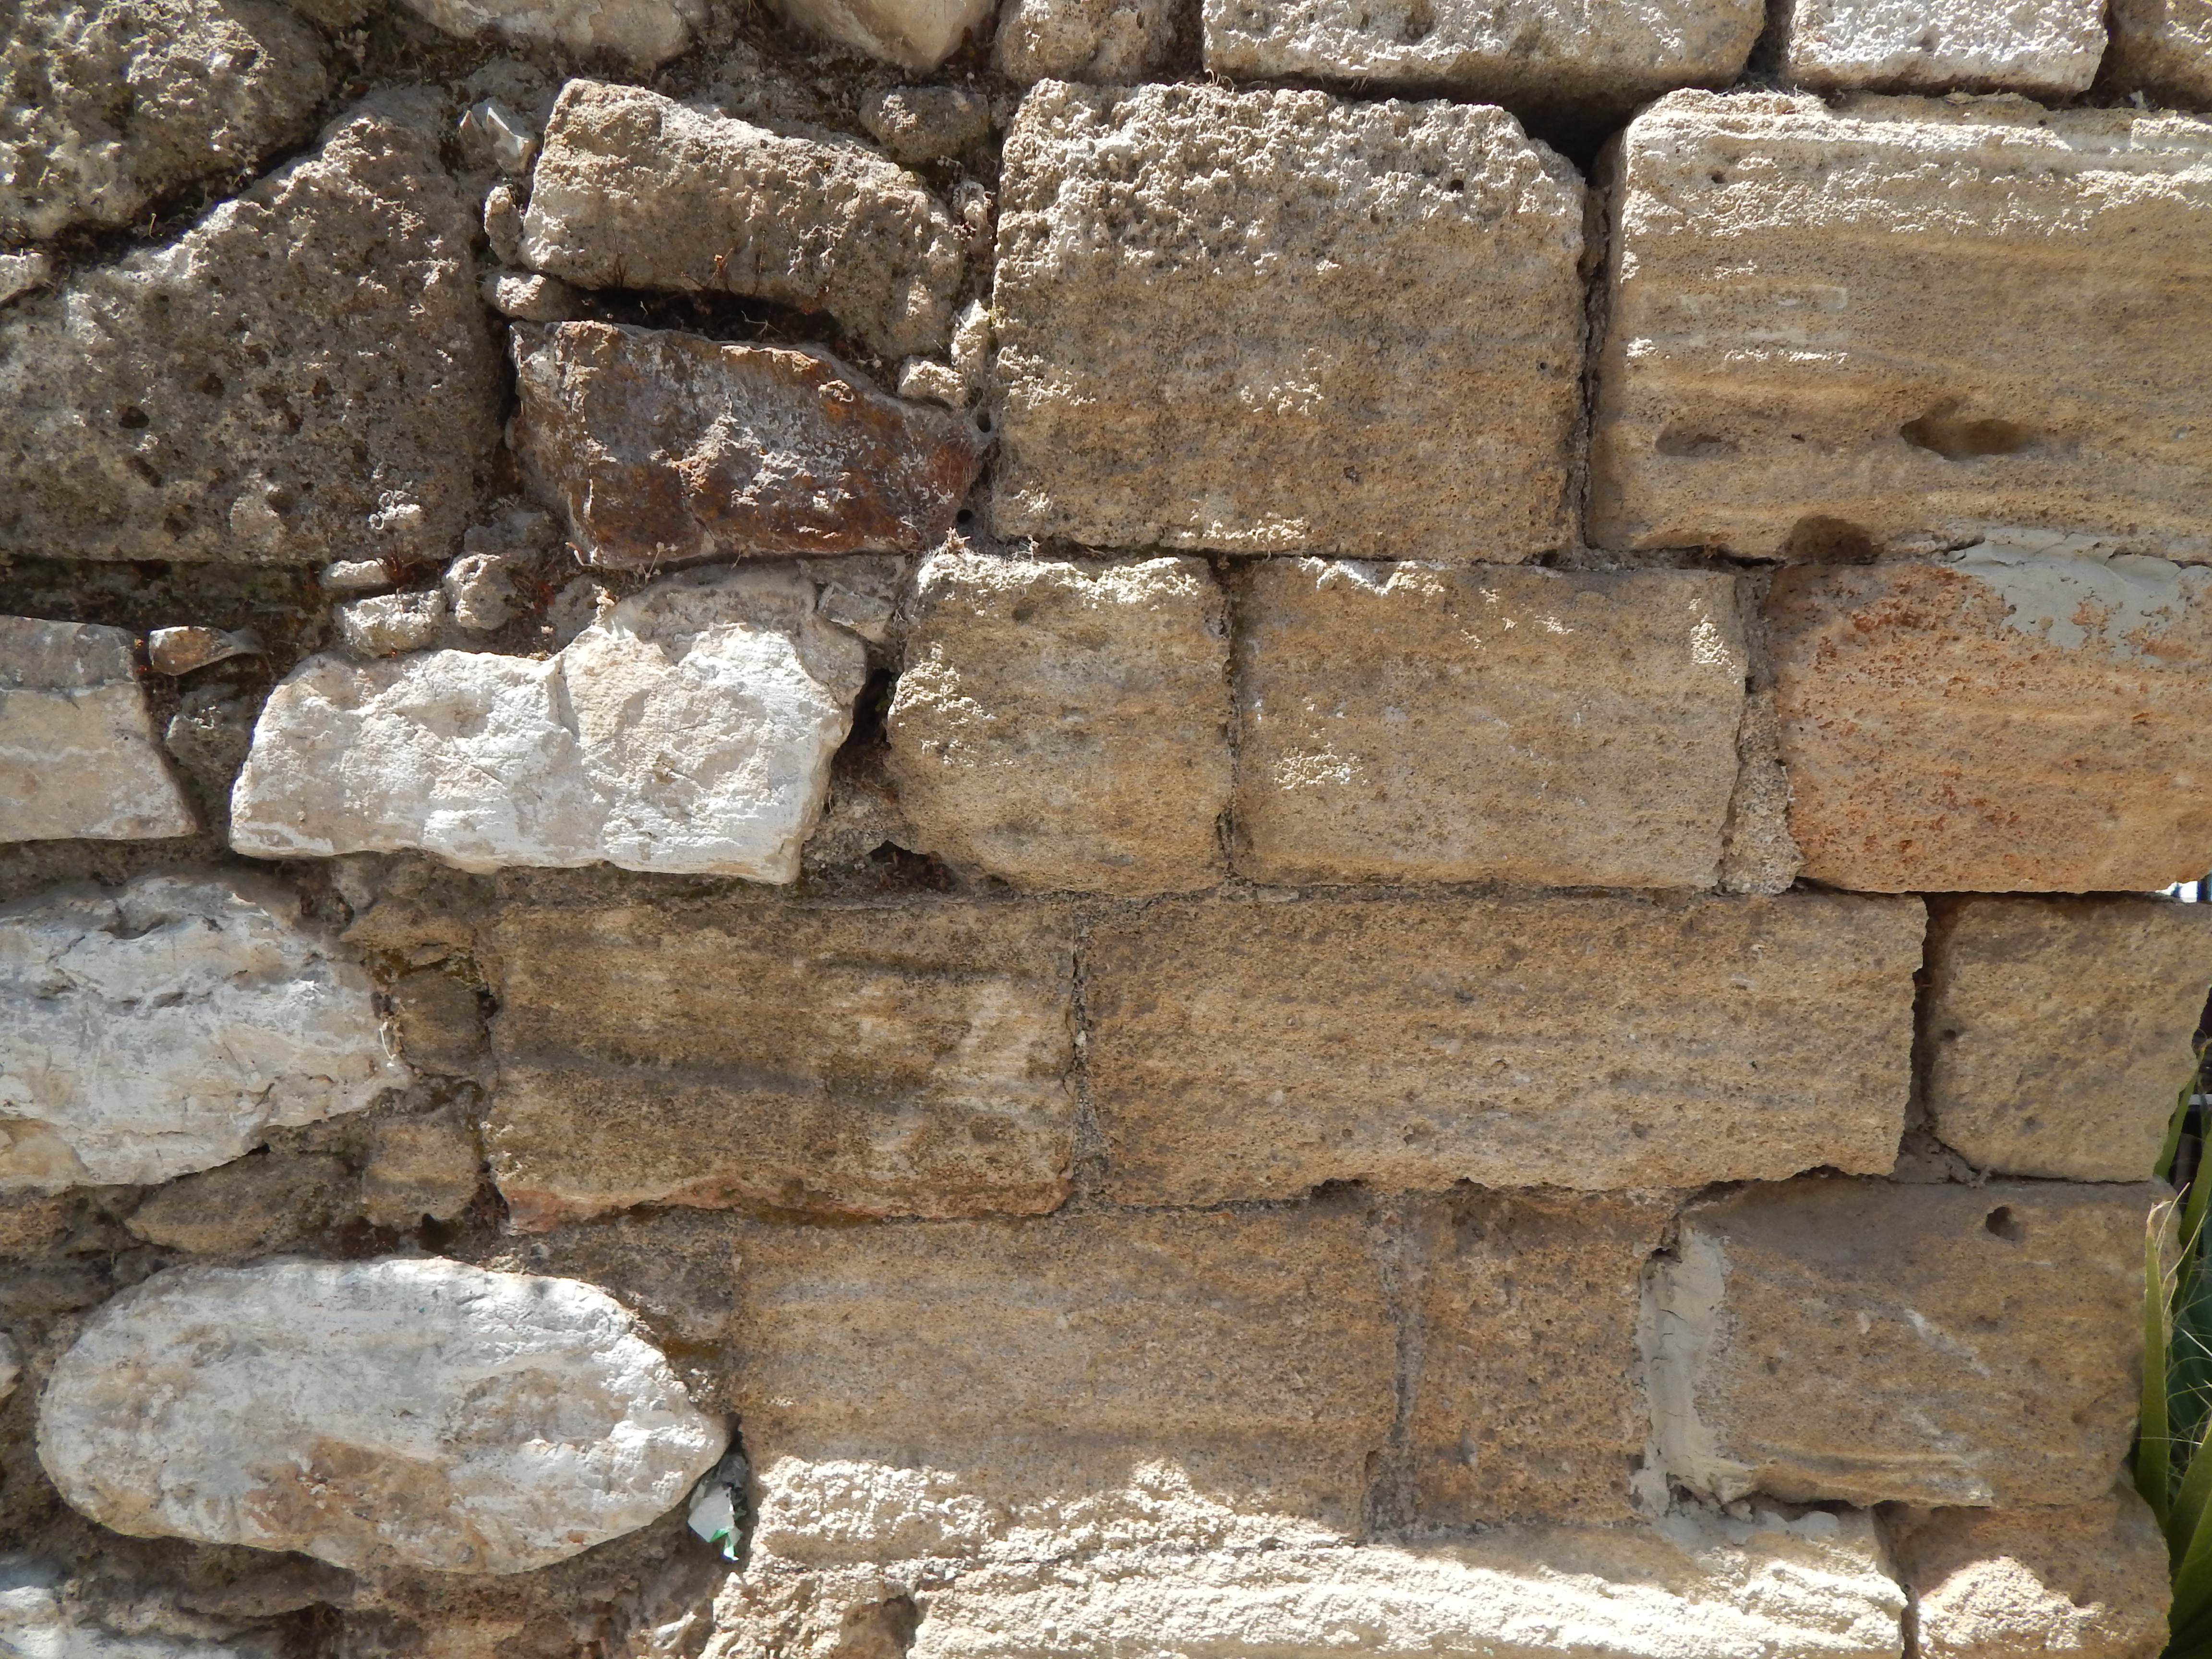
stone, texture, masonry, wall, natural, rock, stones, background, seamless, stacked, pattern, fence, design, old, wallpaper, construction, surface, rough, solid, grunge, concrete, backdrop, architecture, house, garden, stone wall, ruins, ancient history, archaeological site, rubble, bedrock, outcrop